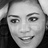
Emotion: surprise